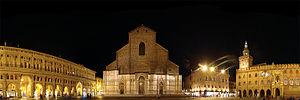
Piazza Maggiore, Bologne, Émilie-Romagne, Italie. Côté sud de la place, bordé de gauche à droite par: le Palazzo dei Banchi, la Basilique San Petronio, le Palazzo dei Notai, le Palazzo d'Accursio (aujourd'hui la mairie).
Bologne et de la province de même nom et l'une des principales villes d'Italie. Bologne compte environ 390 000 habitants (les Bolonais) et son aire urbaine regroupe 1 005 000 habitants.
La Piazza Maggiore est la principale place de Bologne, autour de laquelle se trouvent les plus importants édifices de la ville datant de la période médiévale.